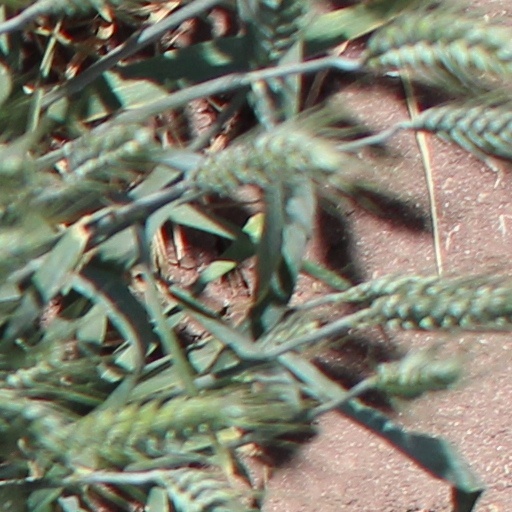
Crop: wheat